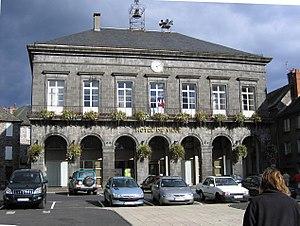
Cet article dresse une liste par ordre de mandat des maires de Mauriac.
Mauriac est une commune française, chef-lieu d'arrondissement, située dans le département du Cantal en région Auvergne-Rhône-Alpes.